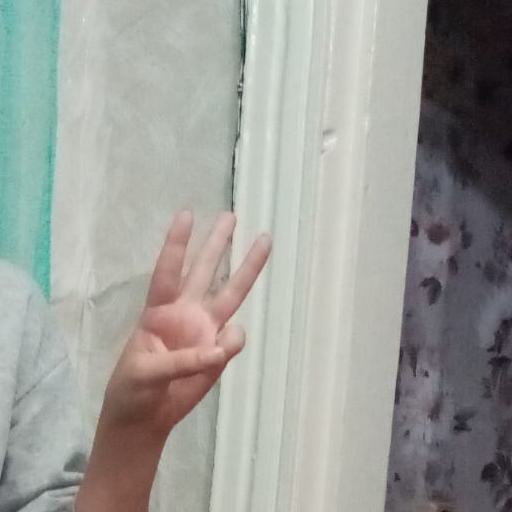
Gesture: three